SWV

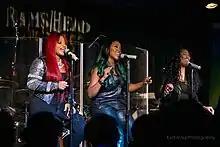
SWV performing in 2018

In 2017, SWV collaborated with Bell Biv DeVoe on the song "Finally" which was released as the second single off their album "Three Stripes". They were also awarded the "Lady of Soul Award" at the 2017 Soul Train Music Awards.